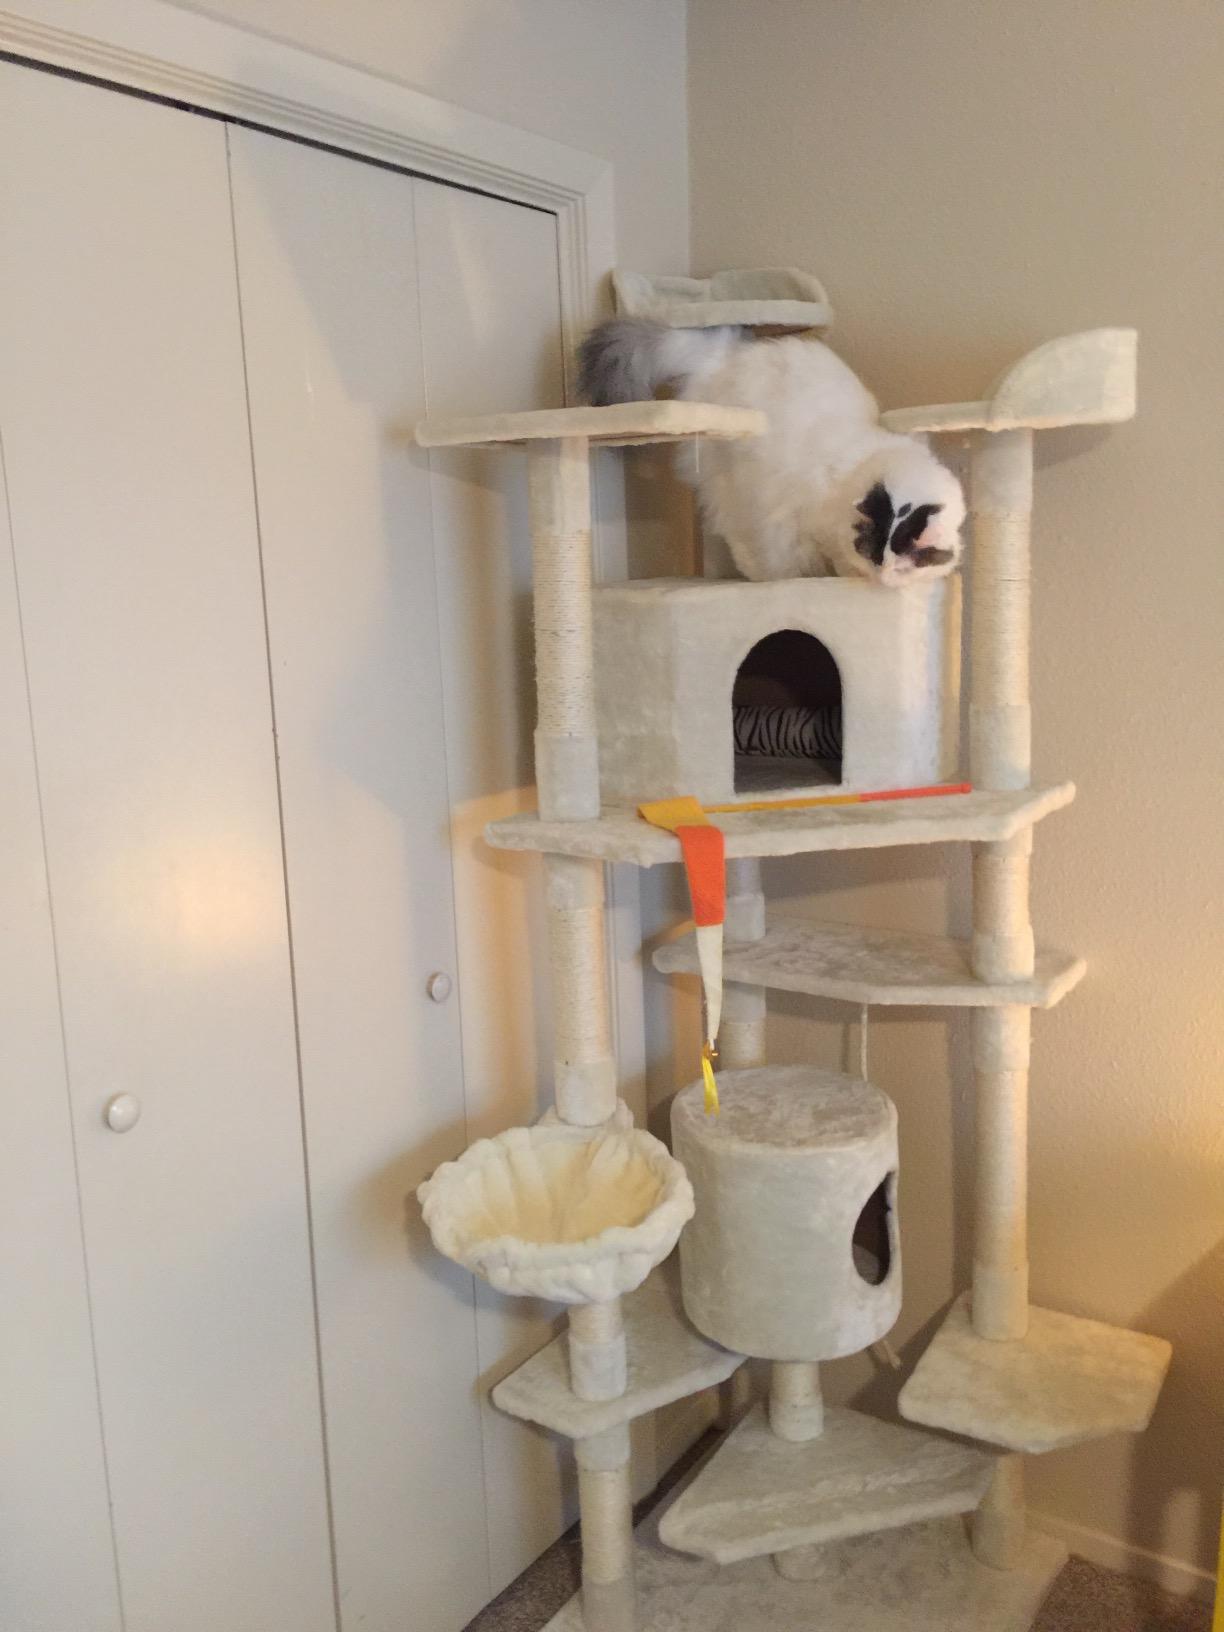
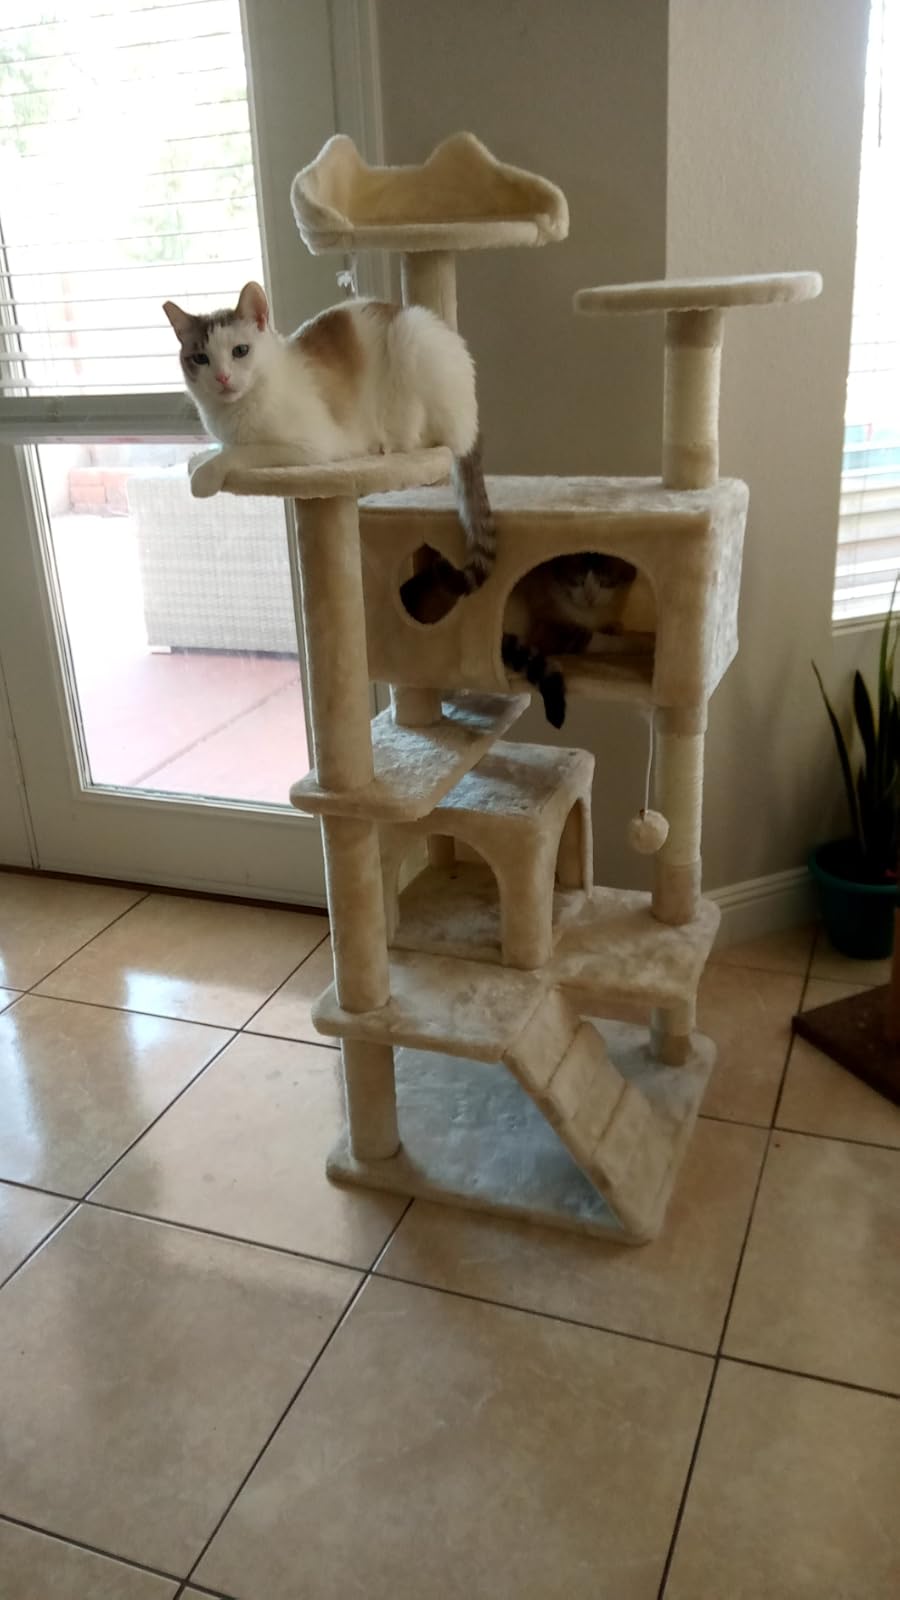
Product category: items_cat tree
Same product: no